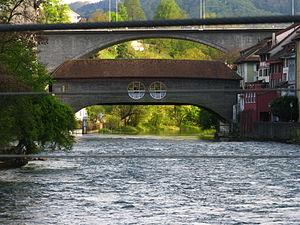
Vincenzo Baviera, né le 28 juillet 1945 à Zurich, est un sculpteur suisse.